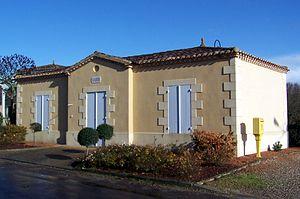
Mairie de Masseilles (Gironde, France)
Masseilles est une commune du Sud-Ouest de la France, située dans le département de la Gironde en région Nouvelle-Aquitaine.